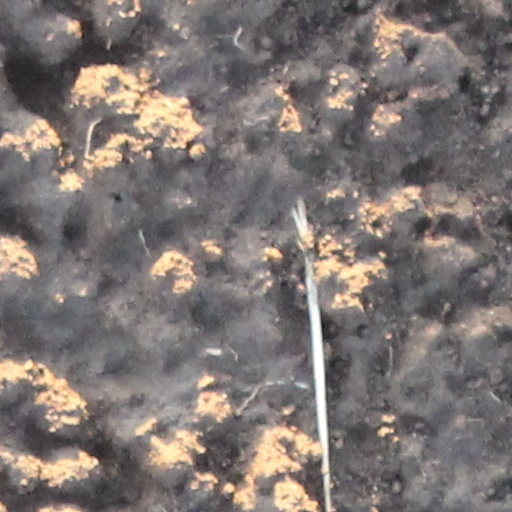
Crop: wheat